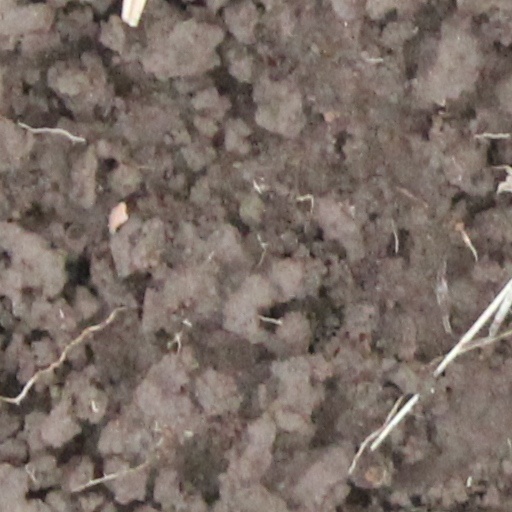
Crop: wheat